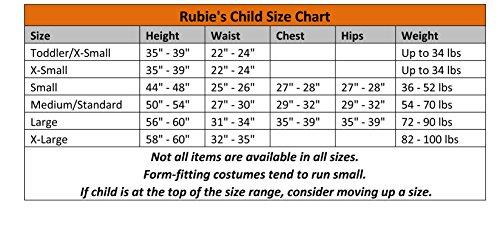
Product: Rubie's DC Superhero Girl's Harley Quinn Costume, Medium
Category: Clothing, Shoes & Jewelry | Costumes & Accessories | Kids & Baby | Girls | Costumes
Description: DC Superhero costumes come in sizes and styles for the entire family, create your own group of Superheroes with help from Rubie's.
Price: $22.06
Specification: ProductDimensions:17x11x3inches|ItemWeight:4.6ounces|ShippingWeight:10.6ounces(Viewshippingratesandpolicies)|DomesticShipping:ItemcanbeshippedwithinU.S.|InternationalShipping:ThisitemcanbeshippedtoselectcountriesoutsideoftheU.S.LearnMore|ASIN:B01BF4L1SY|Itemmodelnumber:620712_M|Manufacturerrecommendedage:5-7years